Climate emergency declarations in Australia

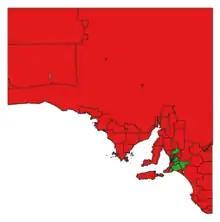
Climate Emergencies Declared by South Australian Local Government Areas

16 of the 67 local government jurisdictions in South Australia have declared a climate emergency, the Town of Gawler being the first.